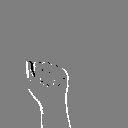
ASL letter: a